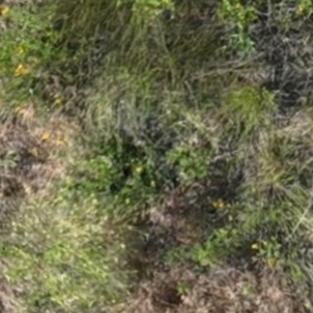
Month: july
Dye color: blue
Dye concentration: high